List of rail accidents (2010–2019)

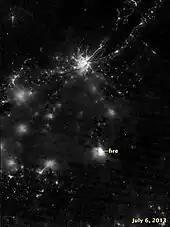
Image from space of the fire resulting from the Lac-Mégantic rail disaster, as bright as the lights of Quebec City

15 January – "Sweden" – 2013 Saltsjöbanan train crash – A passenger train on the Saltsjöbanan overran a set of buffer stops and crashed into a block of flats at Stockholm. Investigations revealed that a cleaner, who was seriously injured, accidentally started the train that was parked in a depot without proper safety measures.